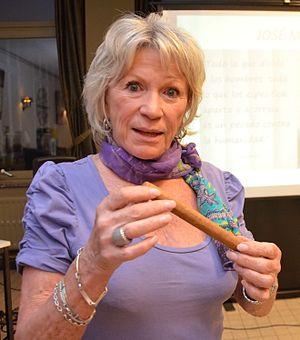
Chris Lomme, née à Courtrai le 5 décembre 1938, est une actrice belge.